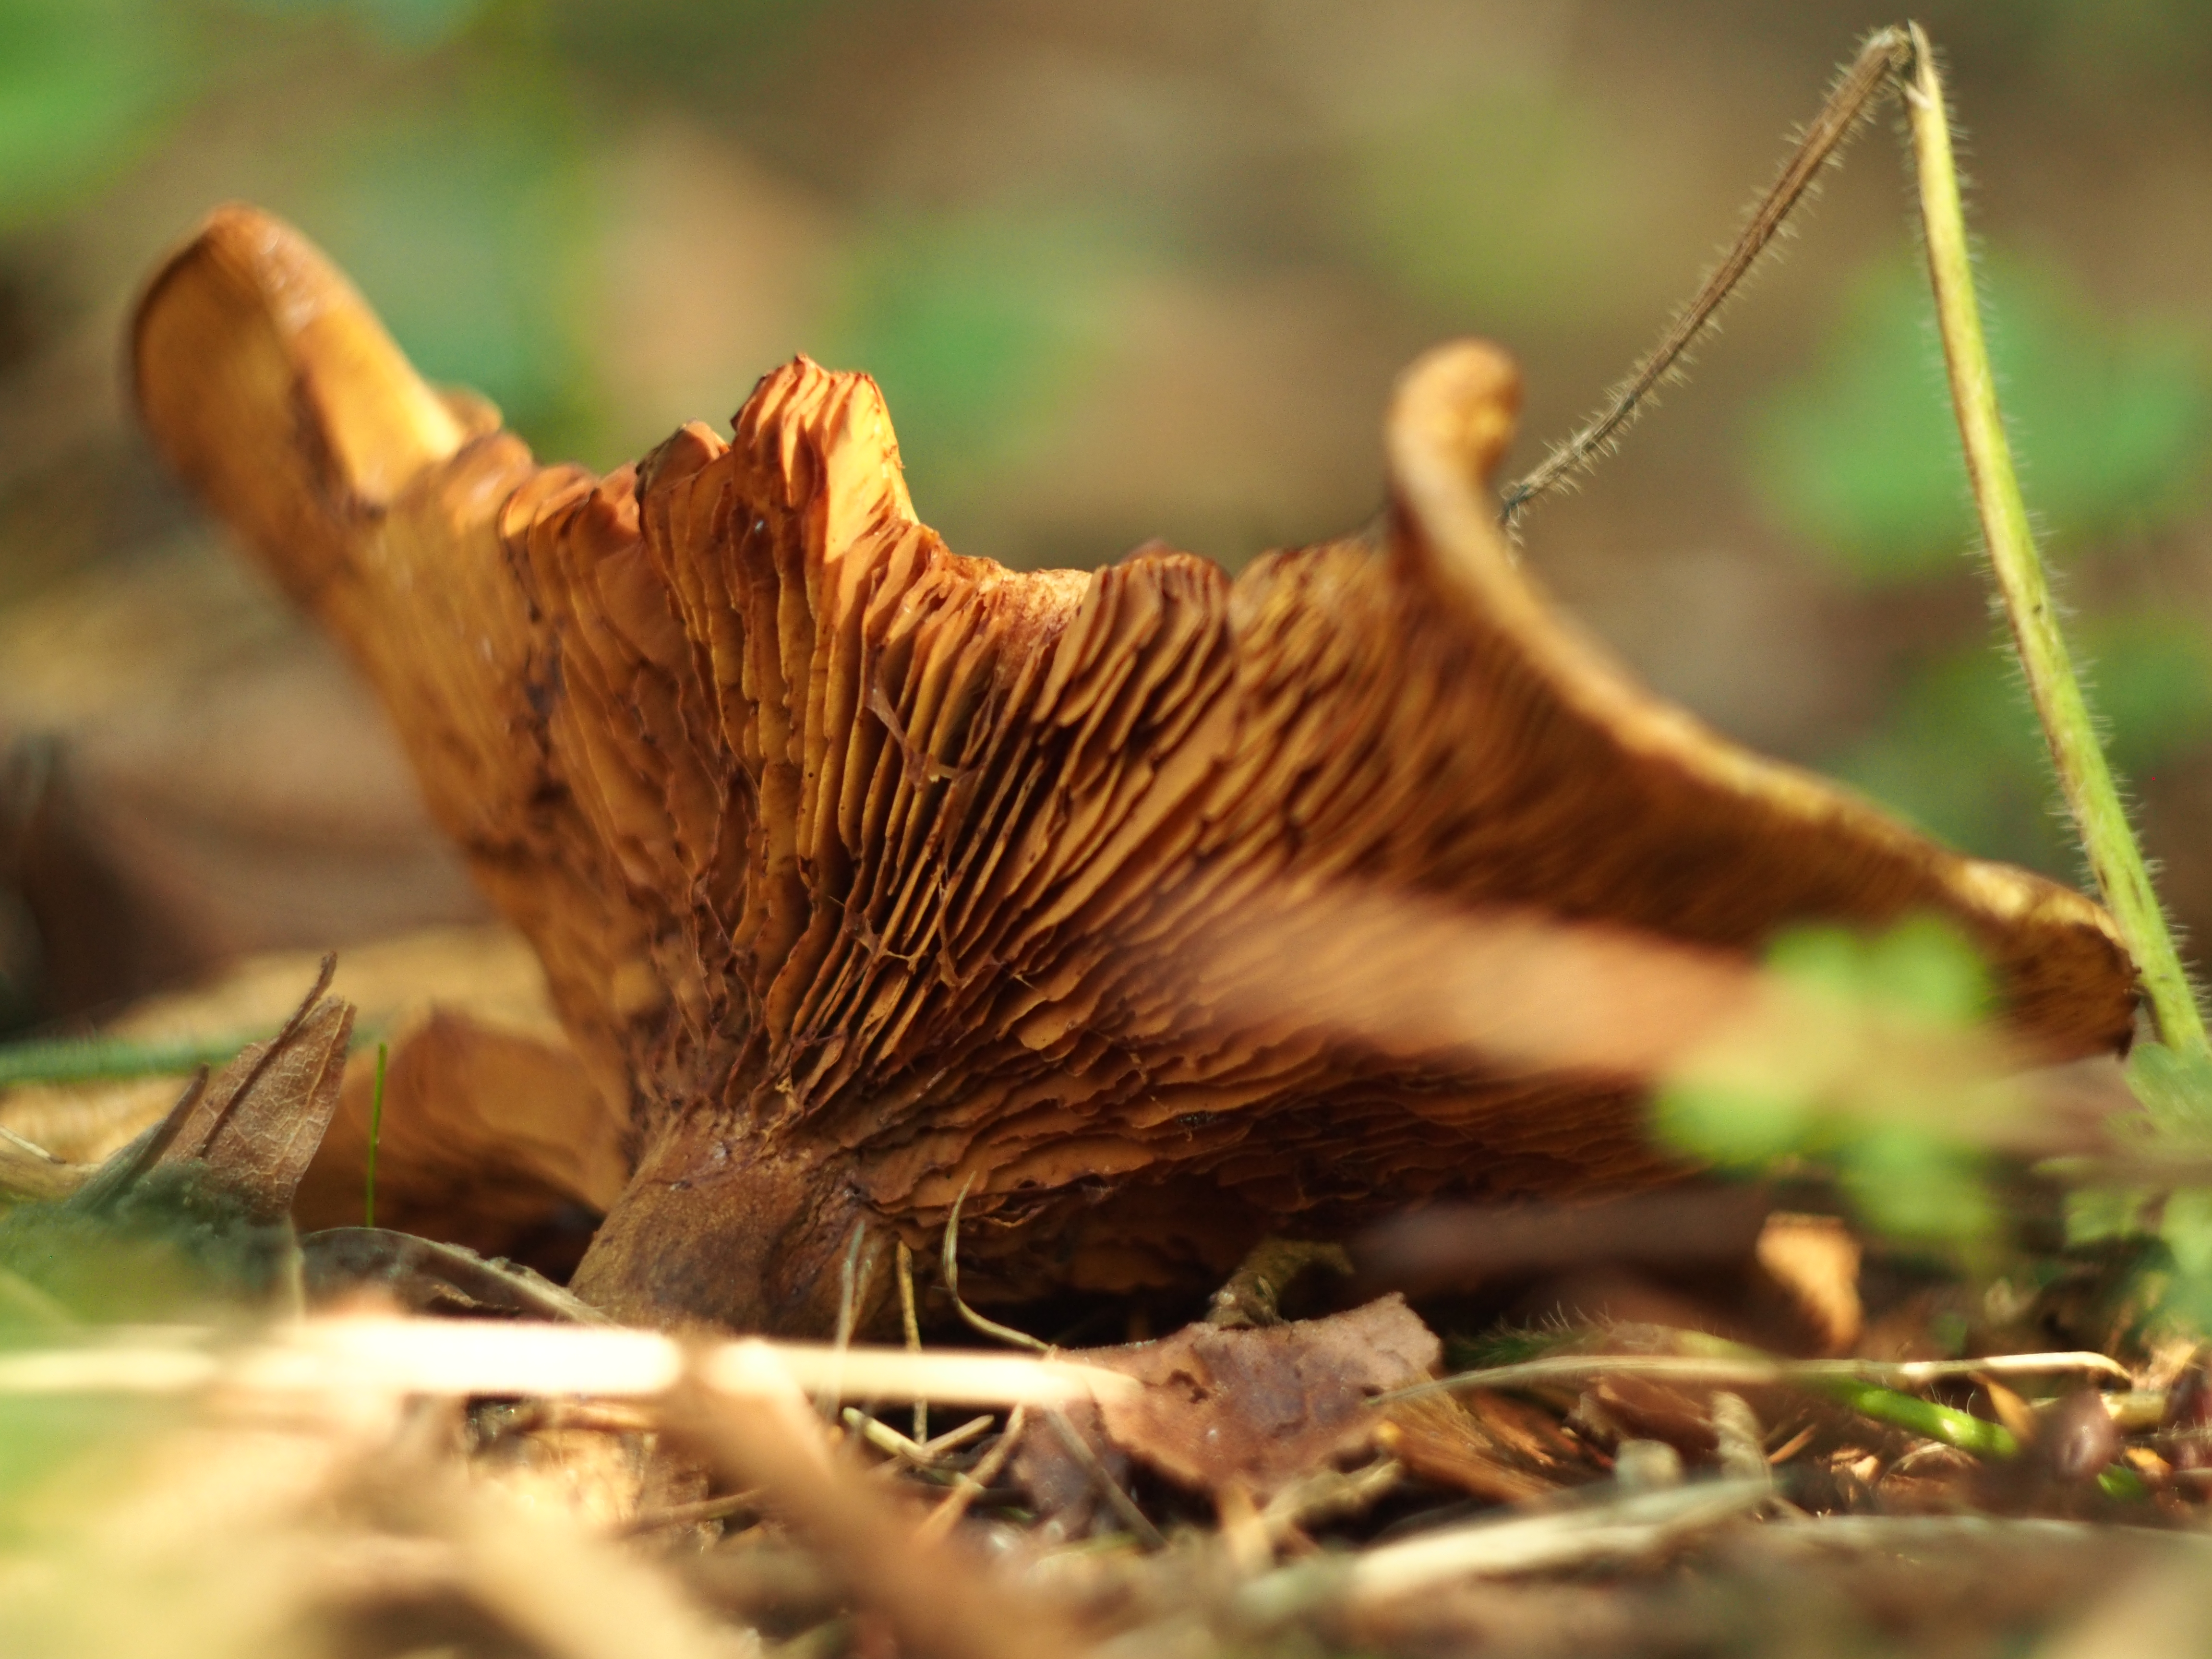
nature, grass, light, bokeh, leaf, flower, wildlife, autumn, mushroom, flora, fauna, close up, fungus, helios442, mushroomhunting, macro photography, invergarrypark, grass family